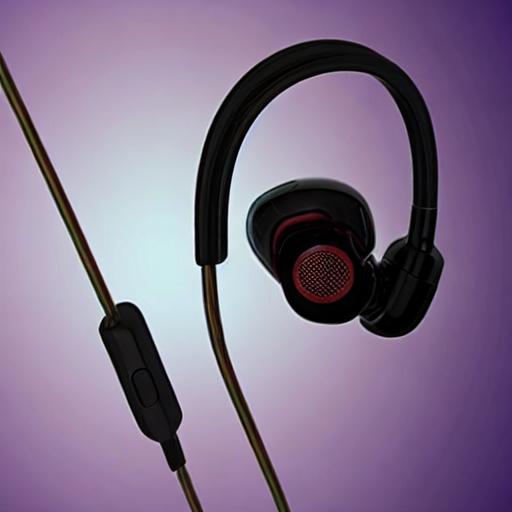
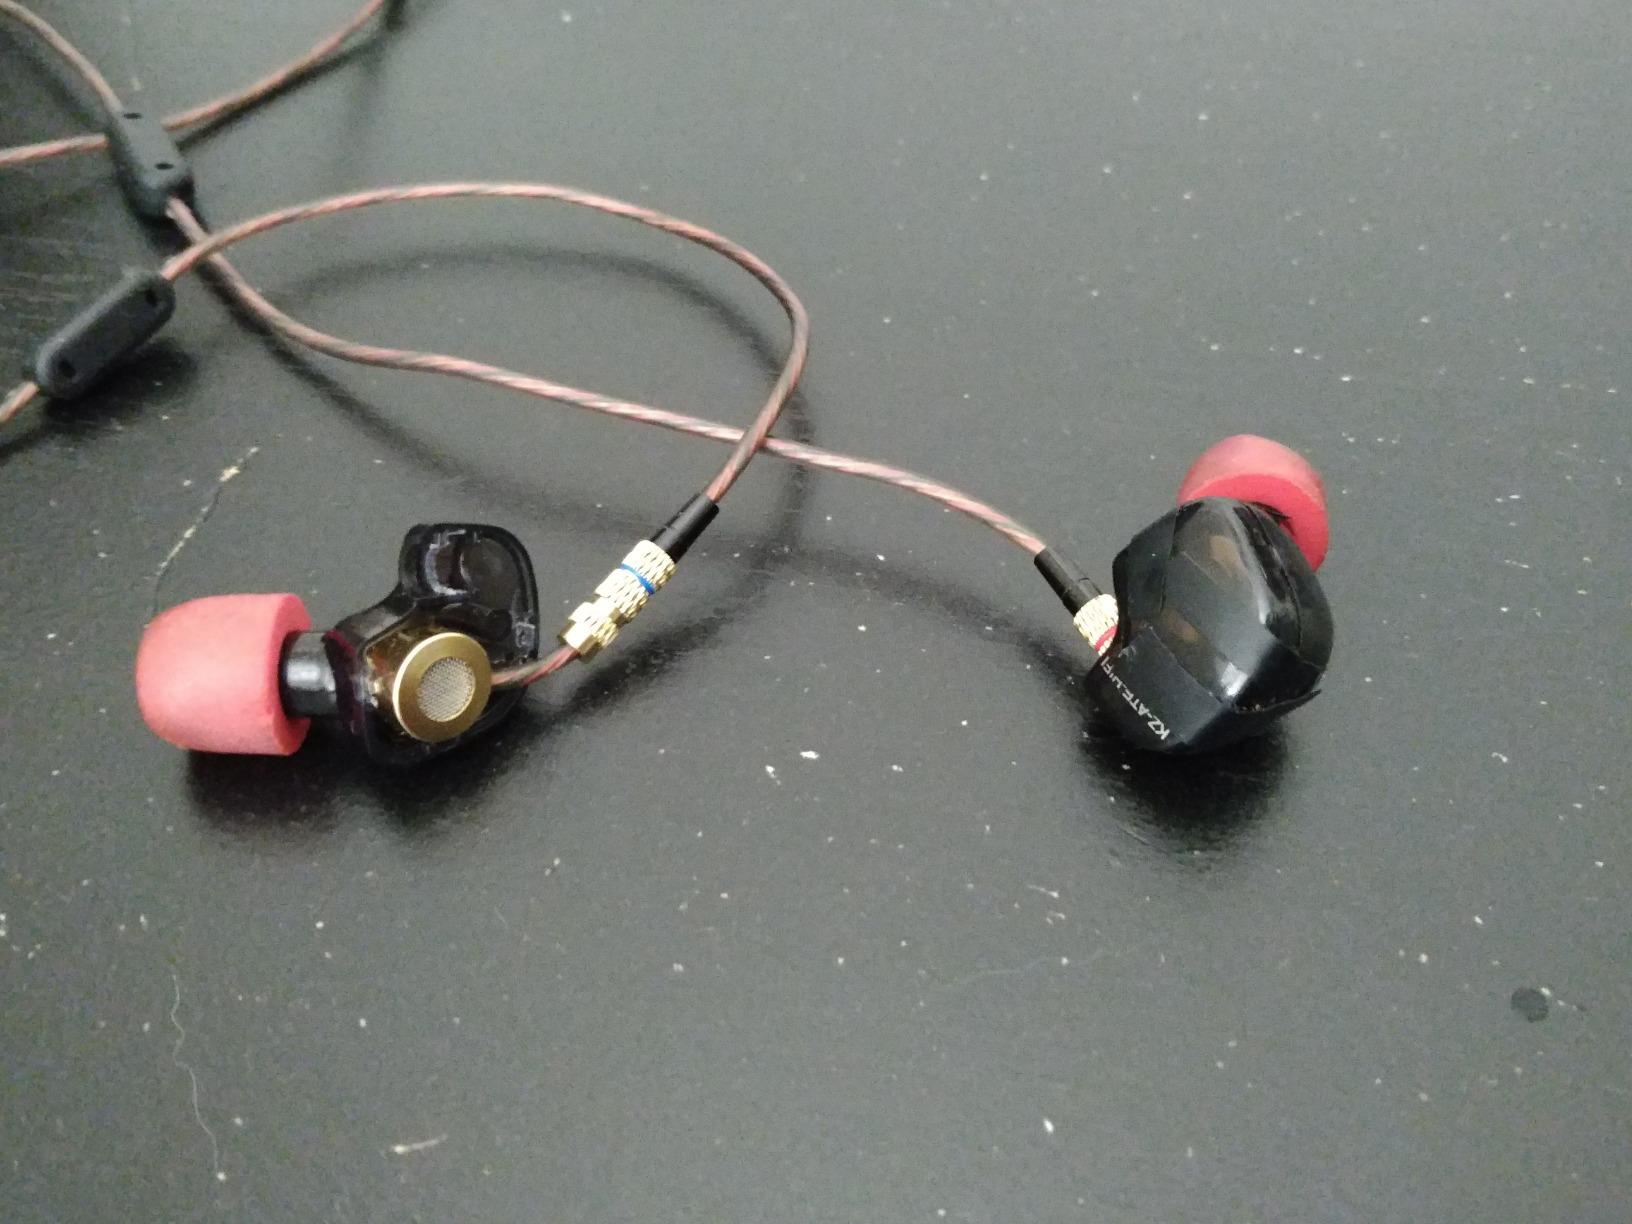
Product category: headphones
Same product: no